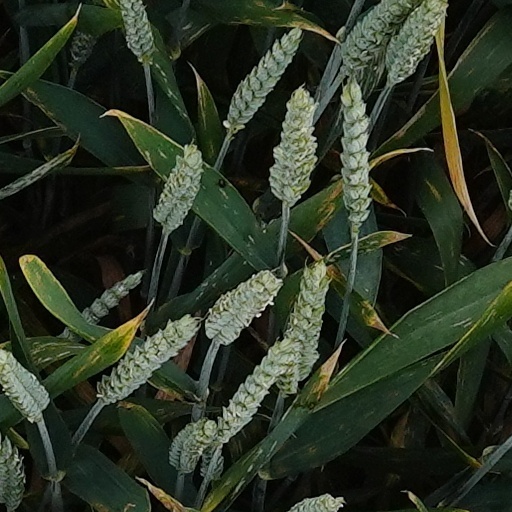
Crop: wheat